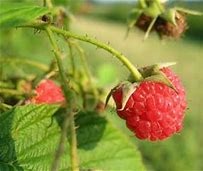
Label: raspberry